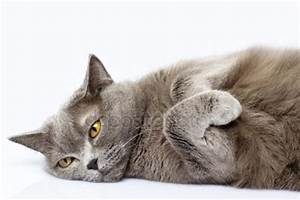
Label: cat